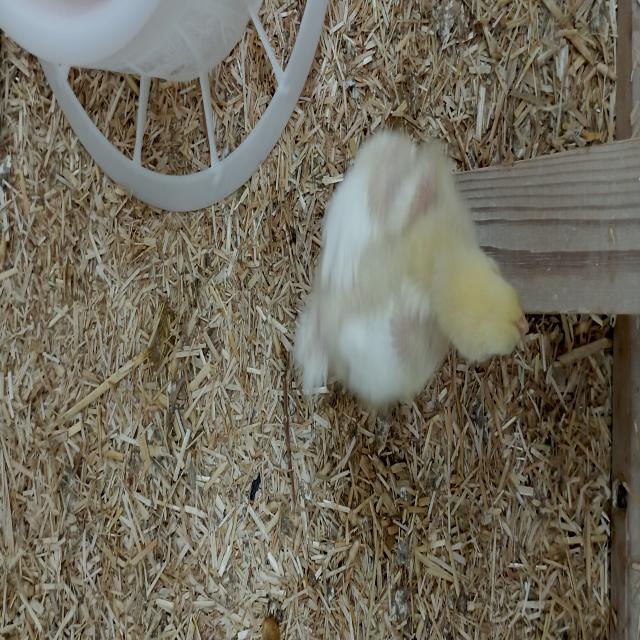
Weight: 340 g